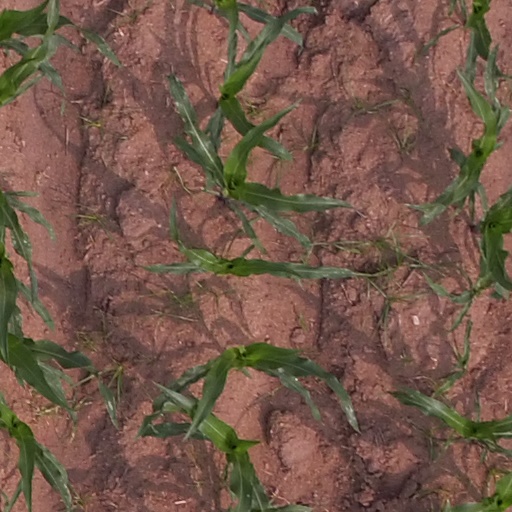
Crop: maize; corn